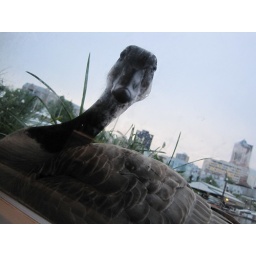
Kim was sitting right next to the window and discovered that a Canadian Goose had nested in the window box outside.